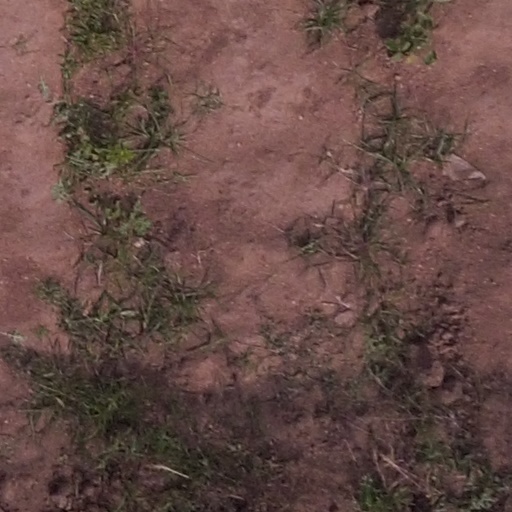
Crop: maize; corn